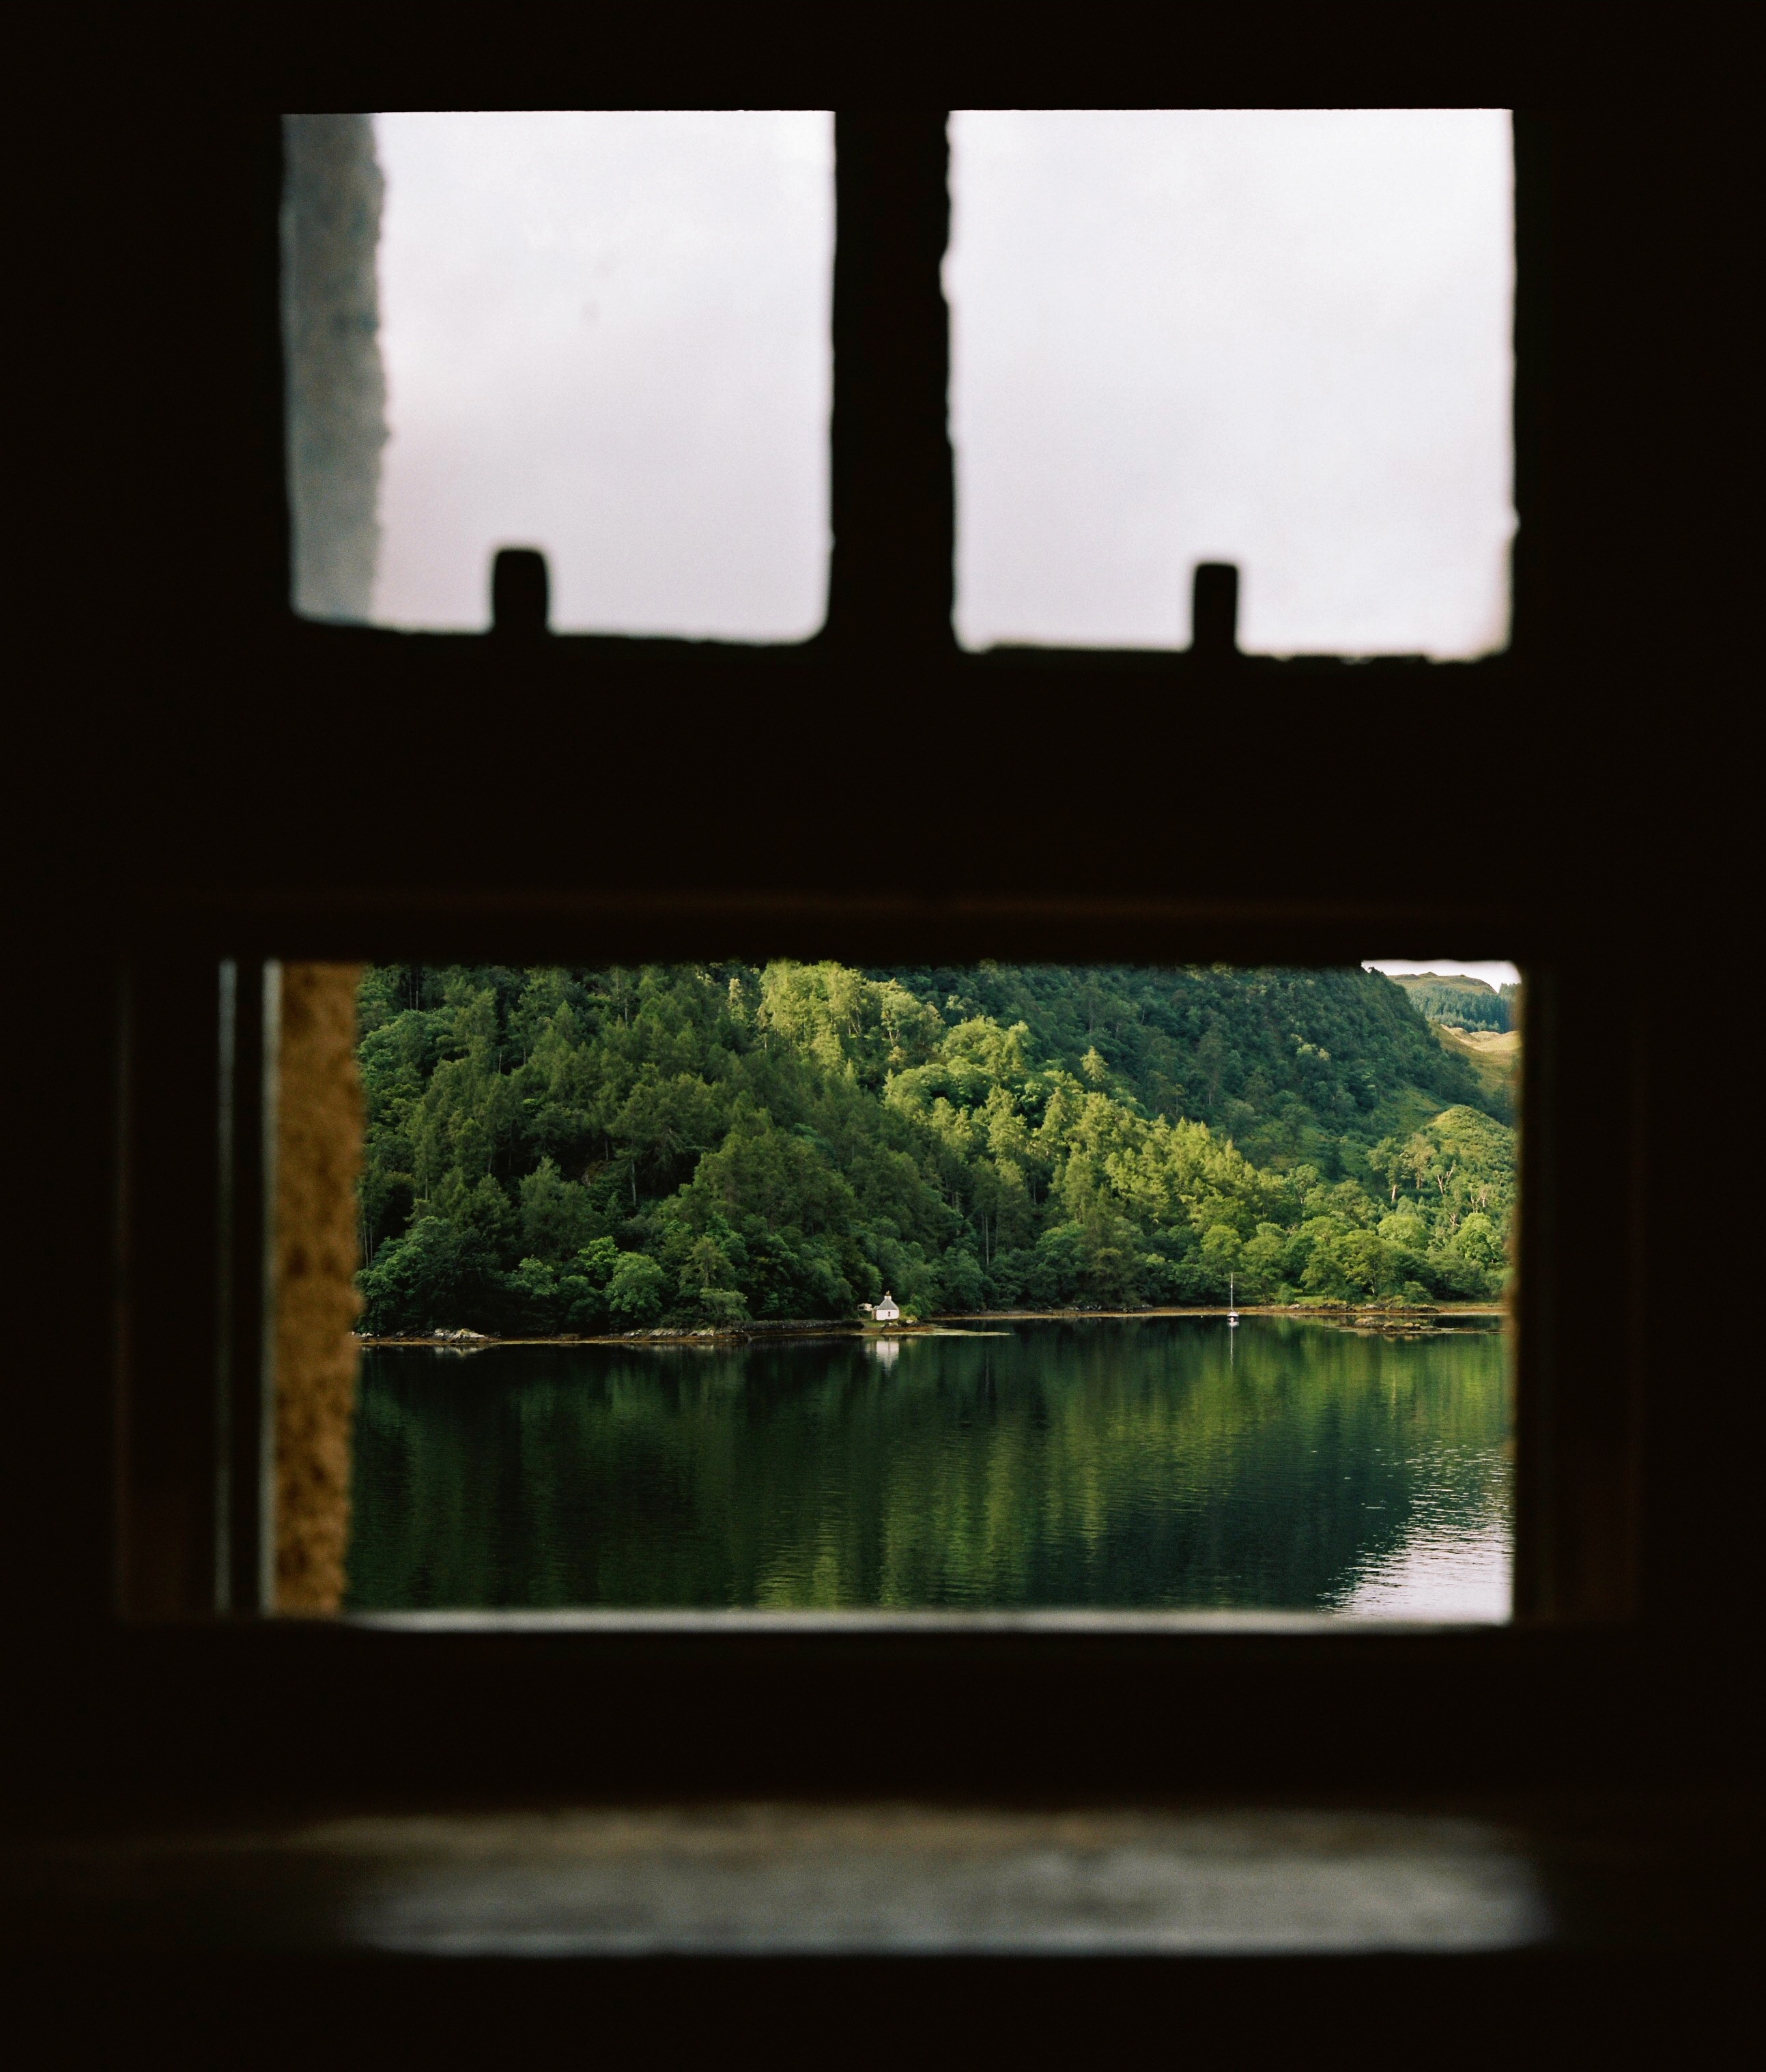
water, window, river, reflection, frame, photograph, picture frame, scotland, image, screenshot